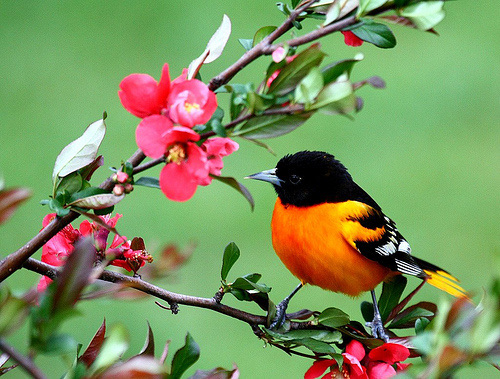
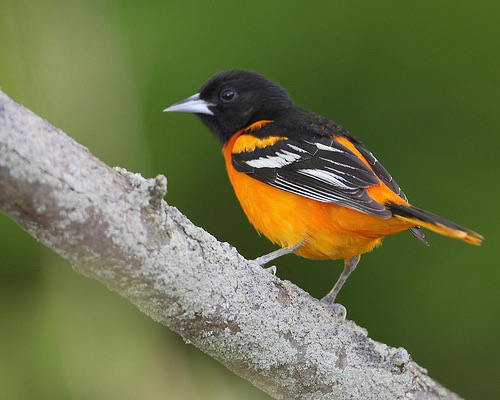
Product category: misc
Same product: yes